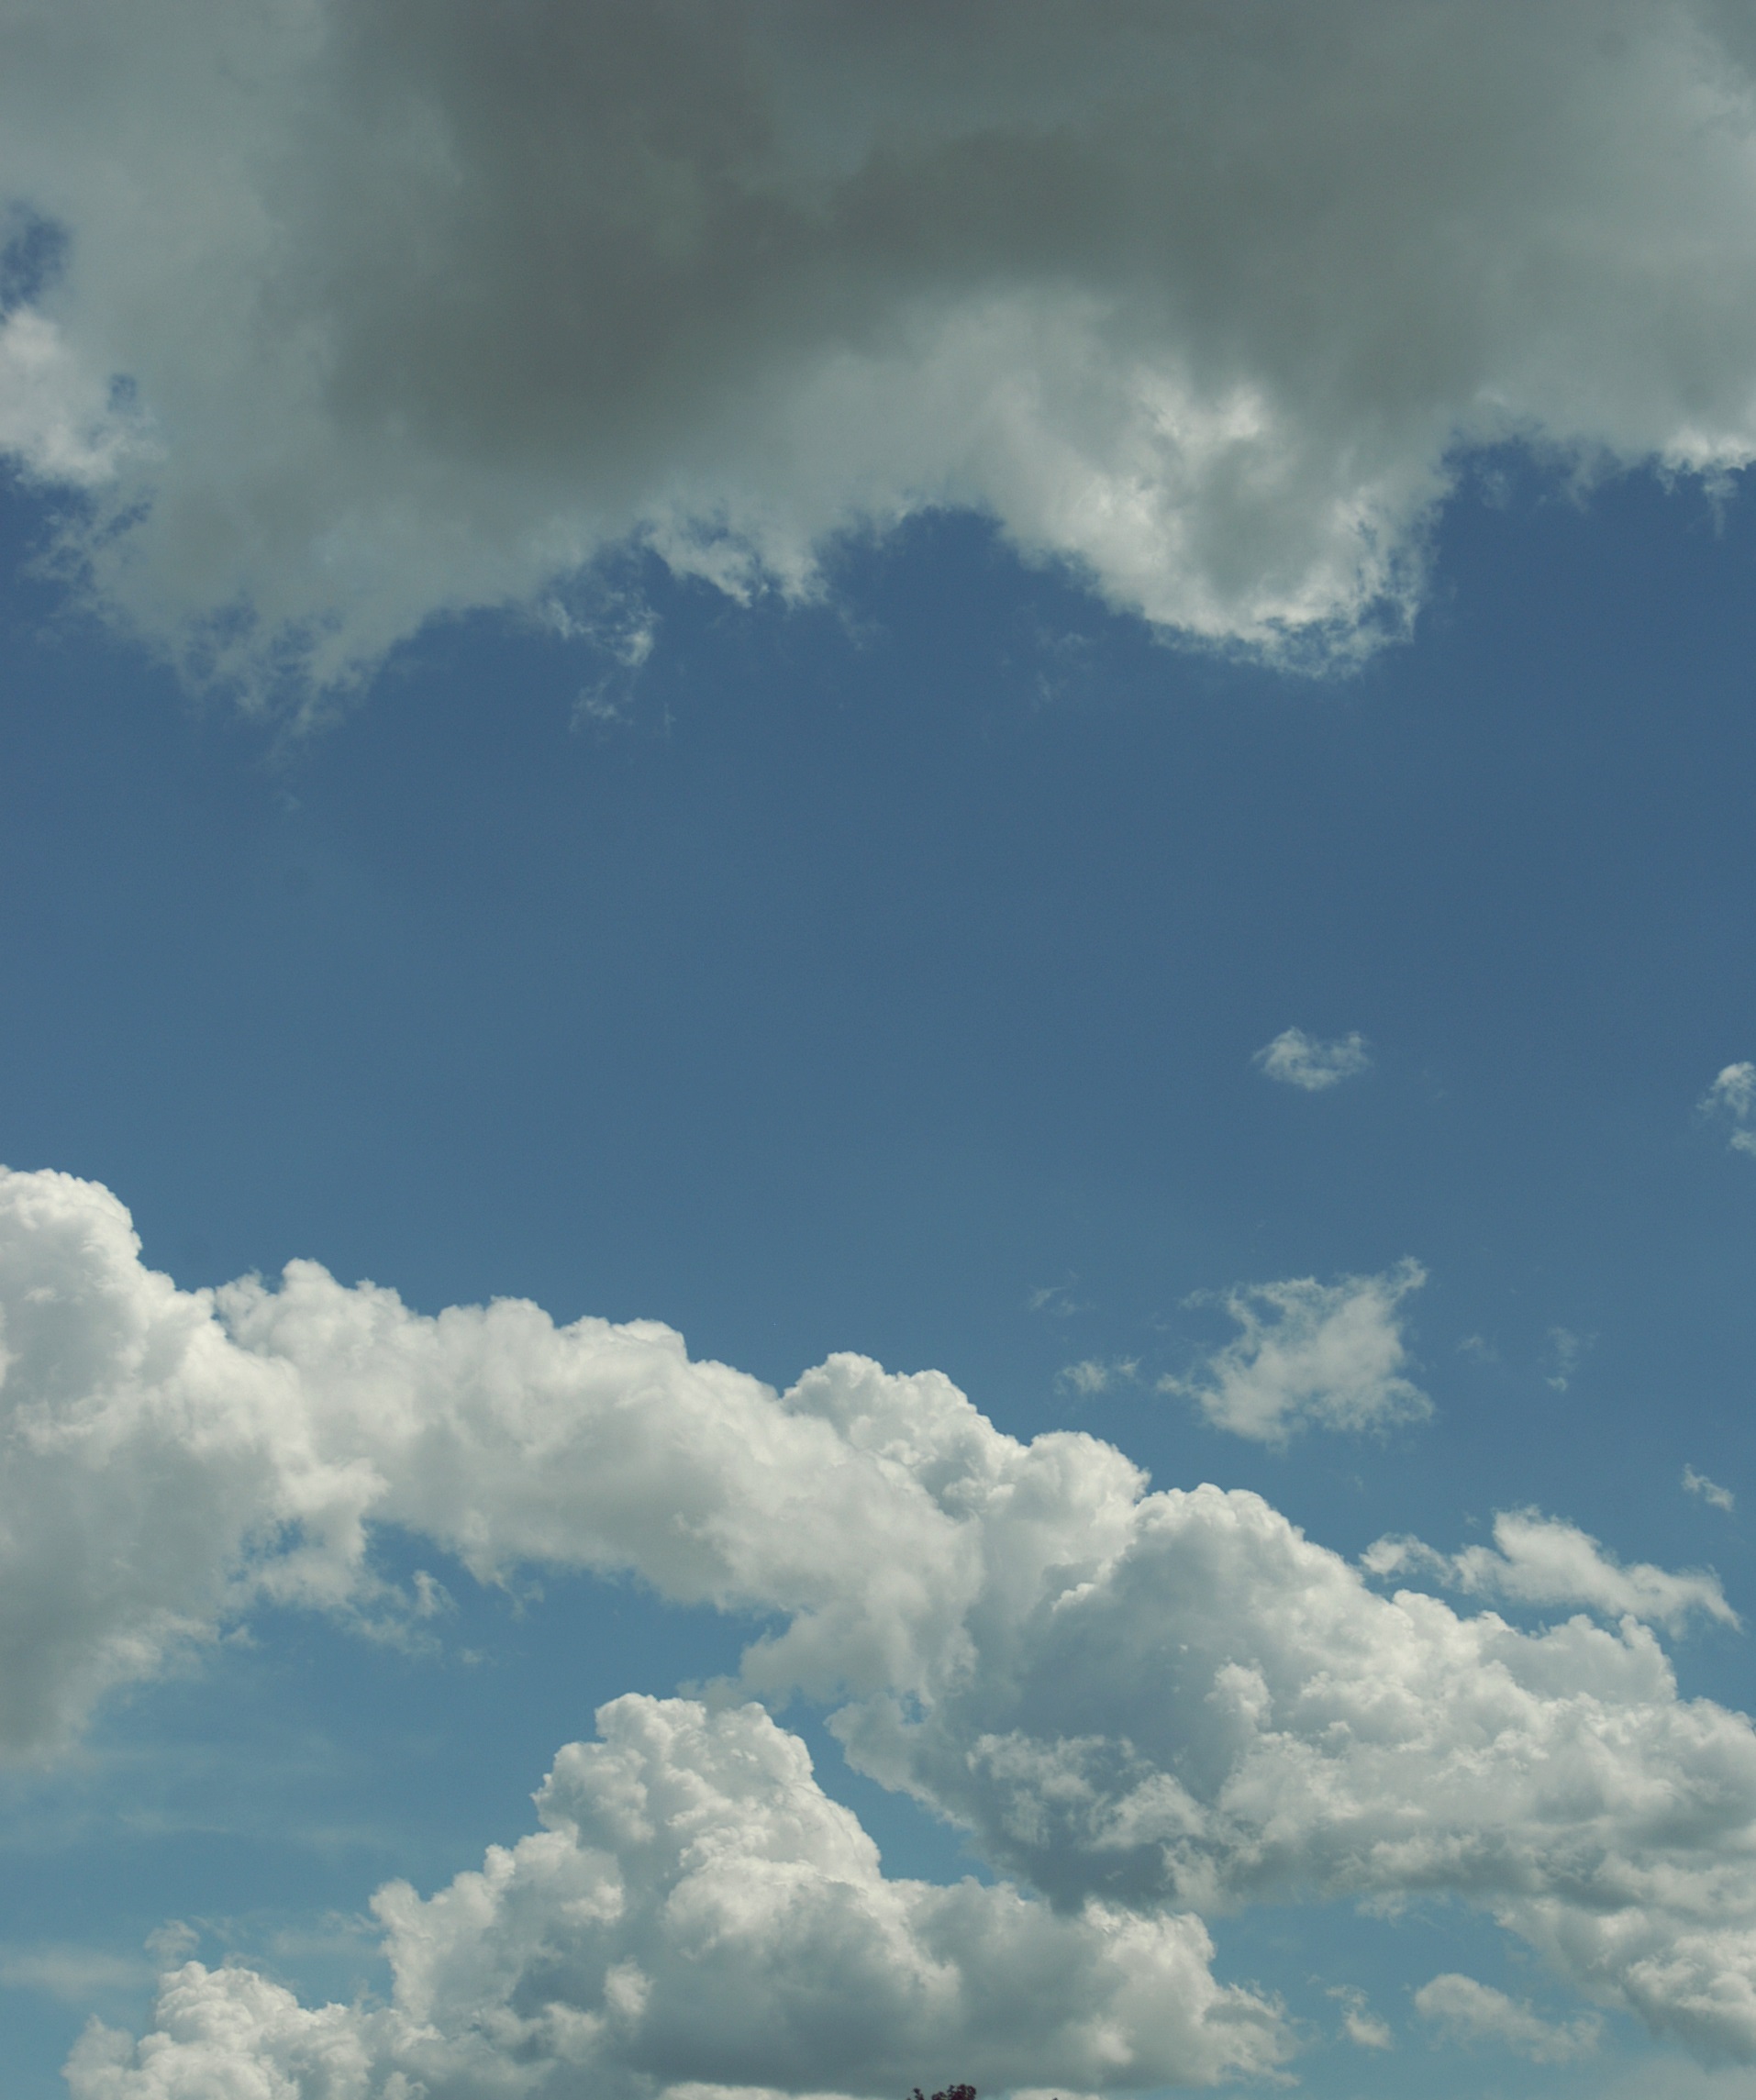
blue, sky, nikon, cloud, daytime, cumulus, atmosphere, meteorological phenomenon, horizon, calm, sunlight, wind, computer wallpaper